Juan Bautista Alberdi

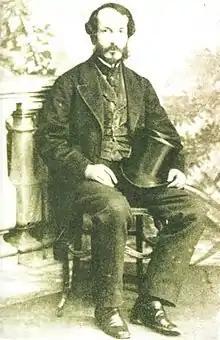
Alberdi in his young age

In Montevideo he got a degree as lawyer: he had already finished his studies in Buenos Aires but refused to make the oath under Rosas' government. Alberdi thought that the real problem in Argentina was not specifically Rosas, but the society that supported him. As a result, he thought that the generation of '37 should understand the reasons of such popular support, and how to earn it for themselves. He worked in antirosist publications, such as "El Grito Arjentino" and "Muera Rosas". He also wrote theater plays, "La Revolución de Mayo" and "El gigante Amapolas". The name of this last one was a word play with the last name of Rosas, as "Rosas" can be also understood in the Spanish language as the plural form of "Rosa", the Rose flower. Alberdi worked as well as secretary to Juan Lavalle, who made a military campaign against Rosas during the French blockade of the Río de la Plata but left him for political disagreements. Manuel Oribe, president of Uruguay deposed during the Uruguayan Civil War and allied to Rosas, laid siege to Montevideo in 1840, so Alberdi left the city and moved to Europe, alongside Juan María Gutiérrez.